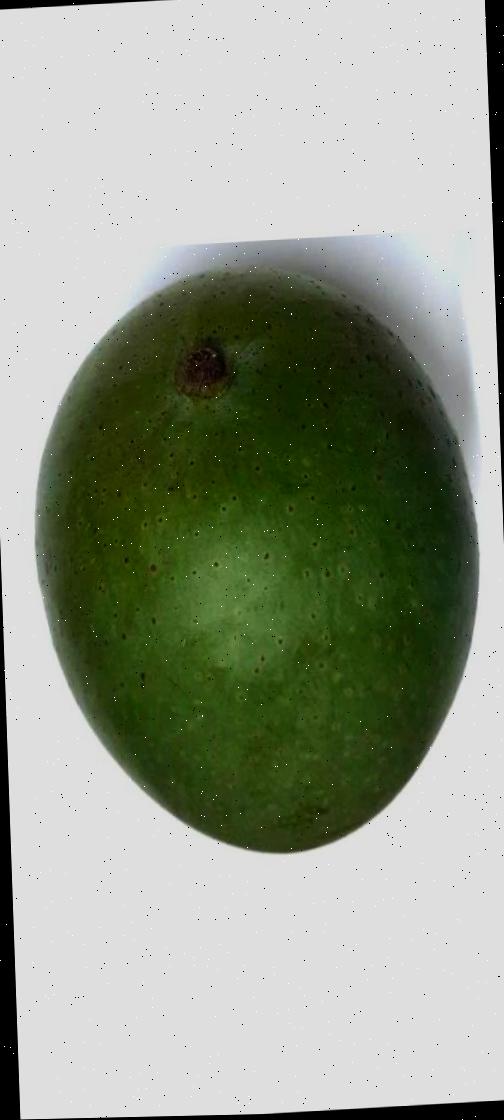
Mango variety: Ashshina Zhinuk